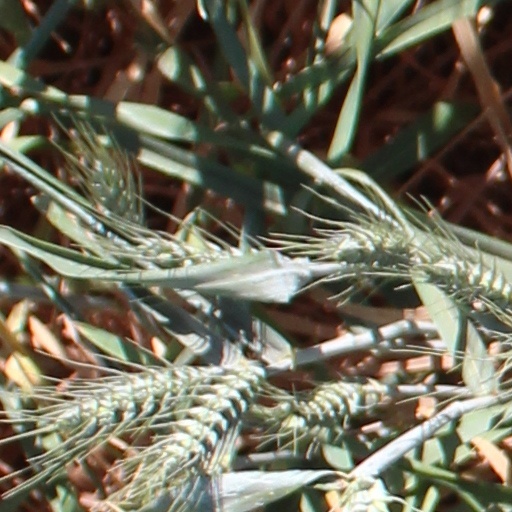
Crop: wheat